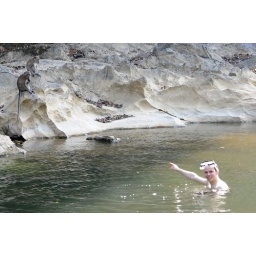
Nosy monkeys playing by the river